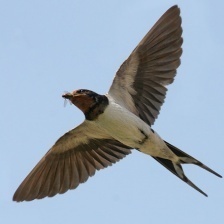
Species: BARN SWALLOW
Scientific name: HIRUNDO RUSTICA